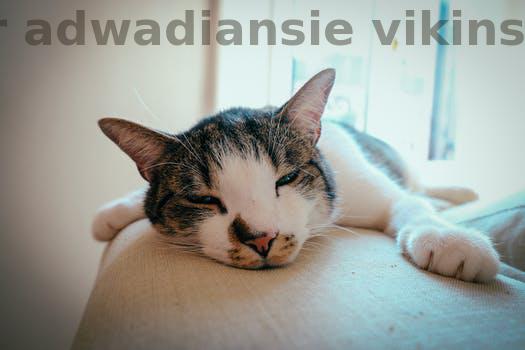
Label: Watermark